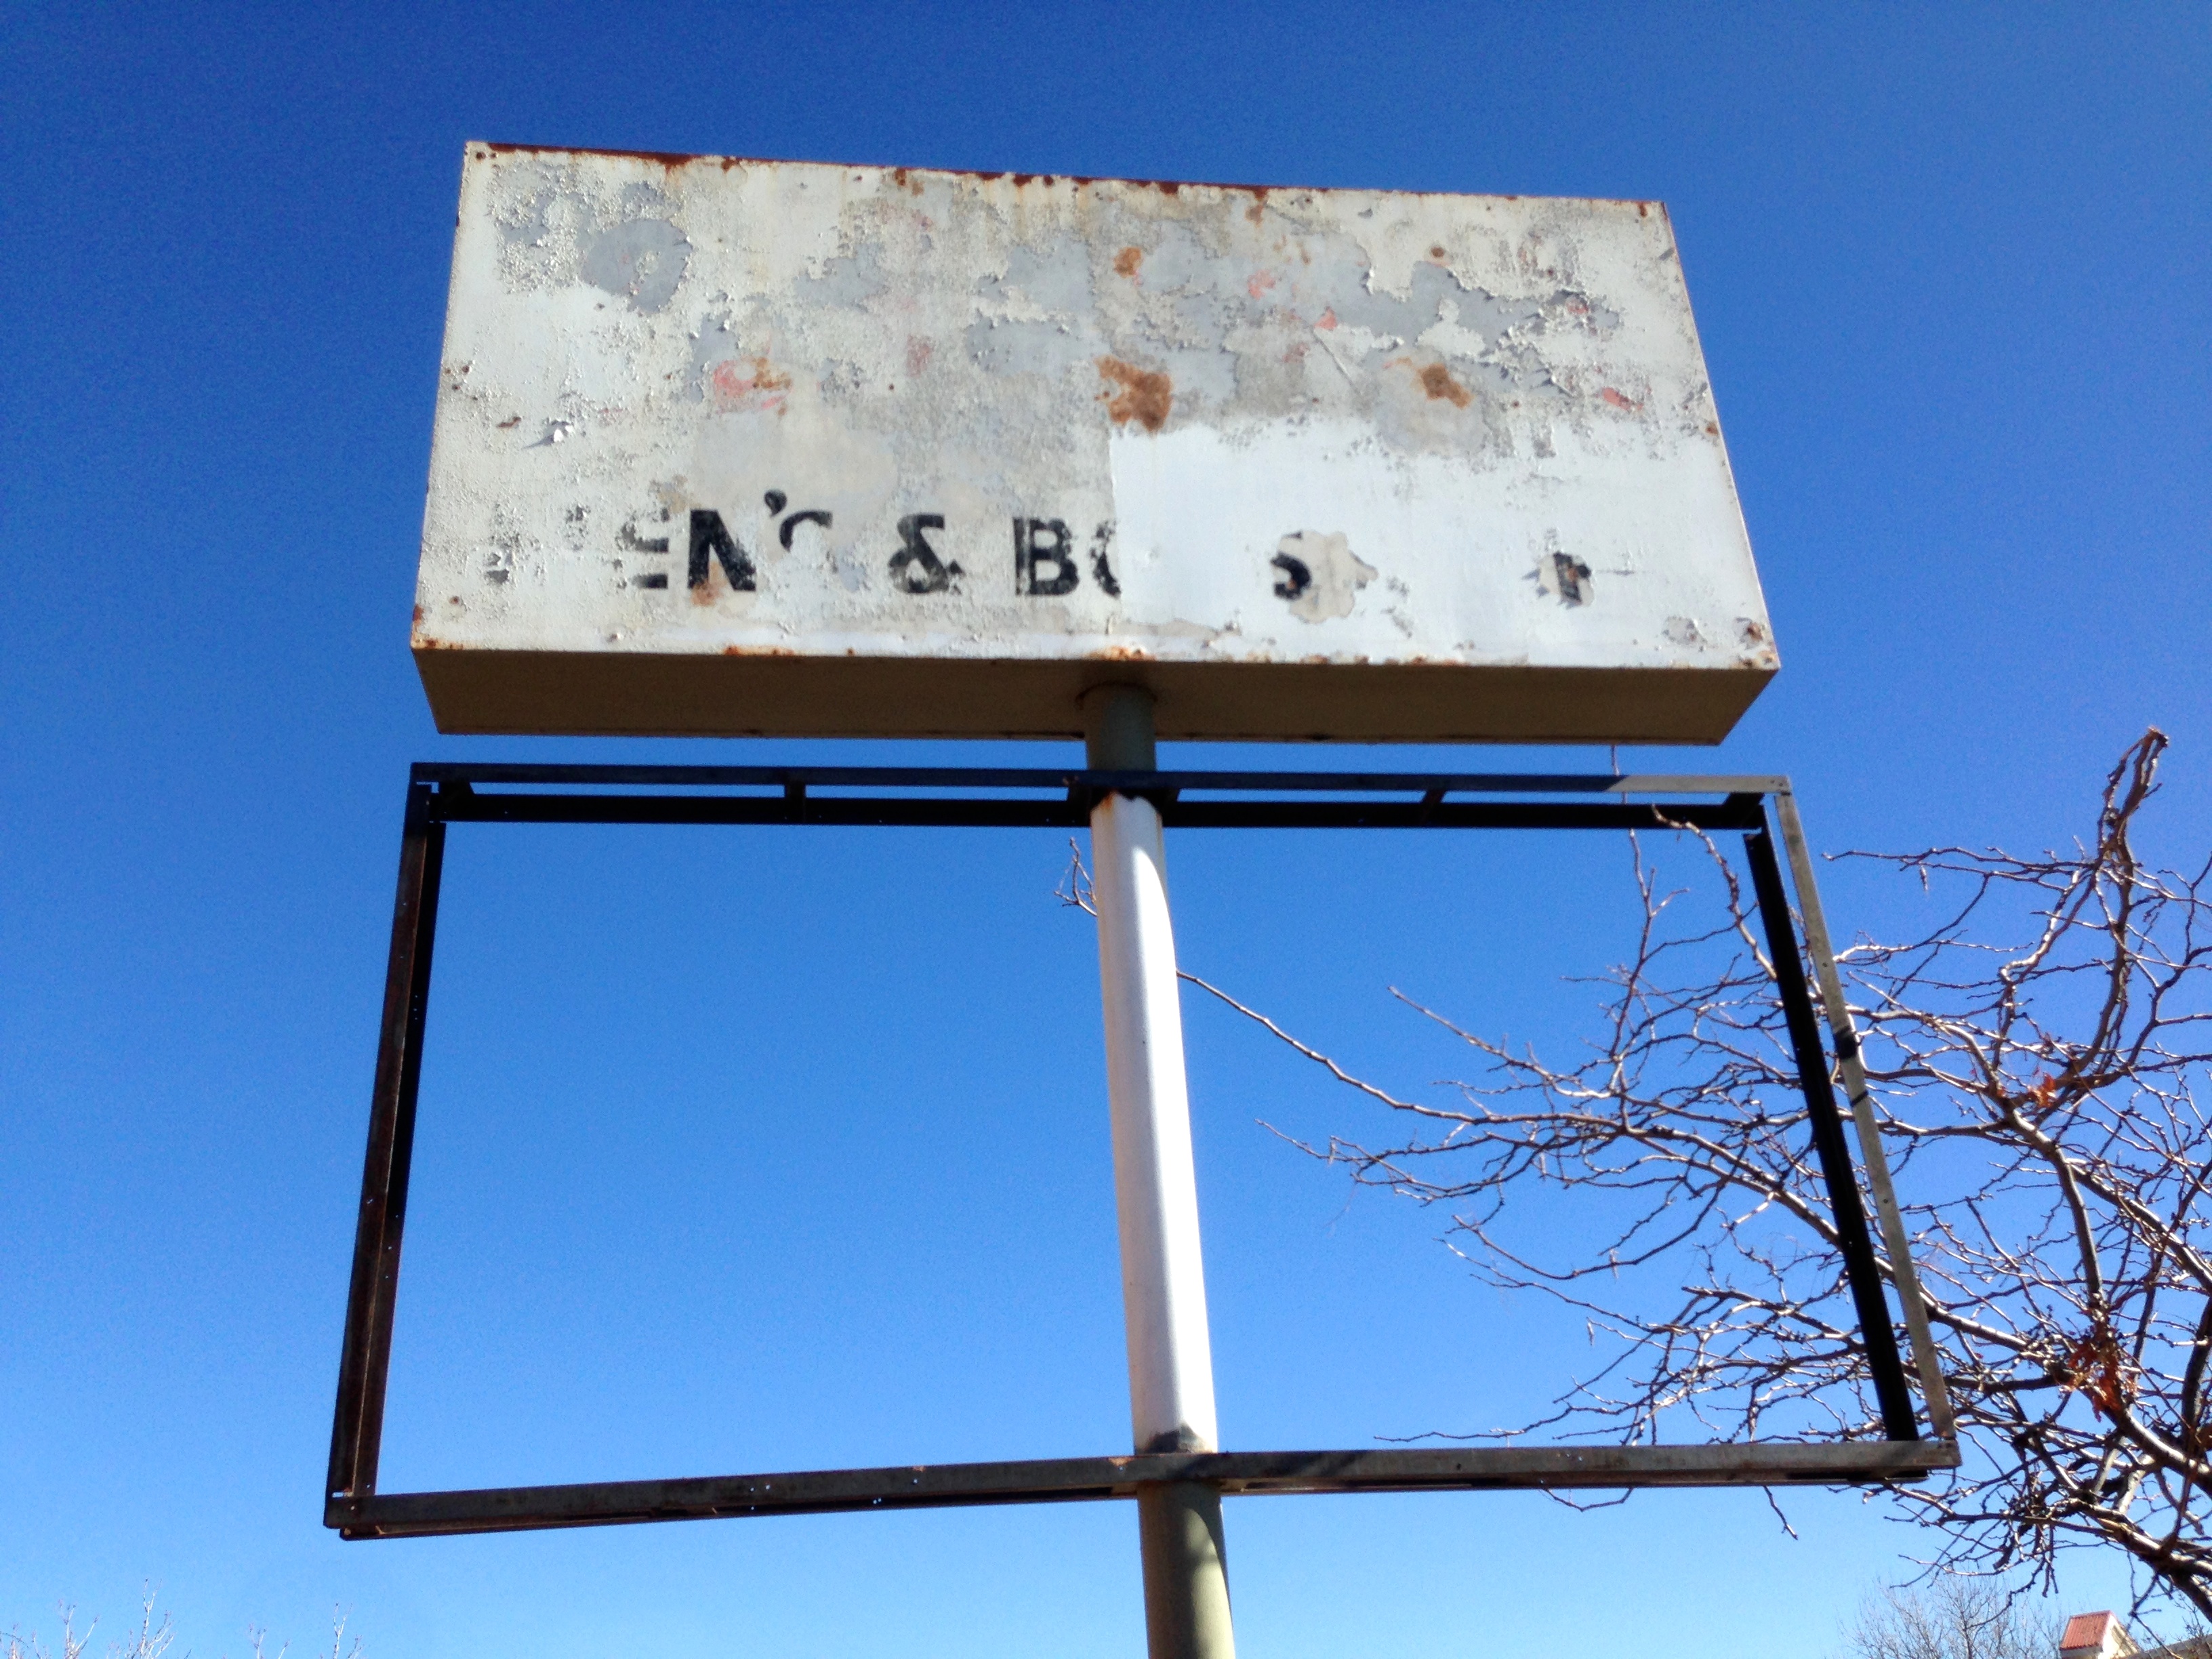
sky, advertising, sign, blue, signage, lighting, billboard